Marc Ferro

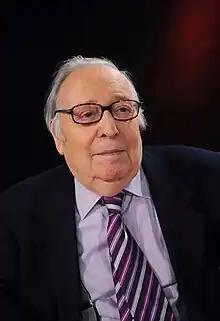

Marc Ferro (24 December 1924 – 21 April 2021) was a French historian. Author of several books, including "The Use and Abuse of History".